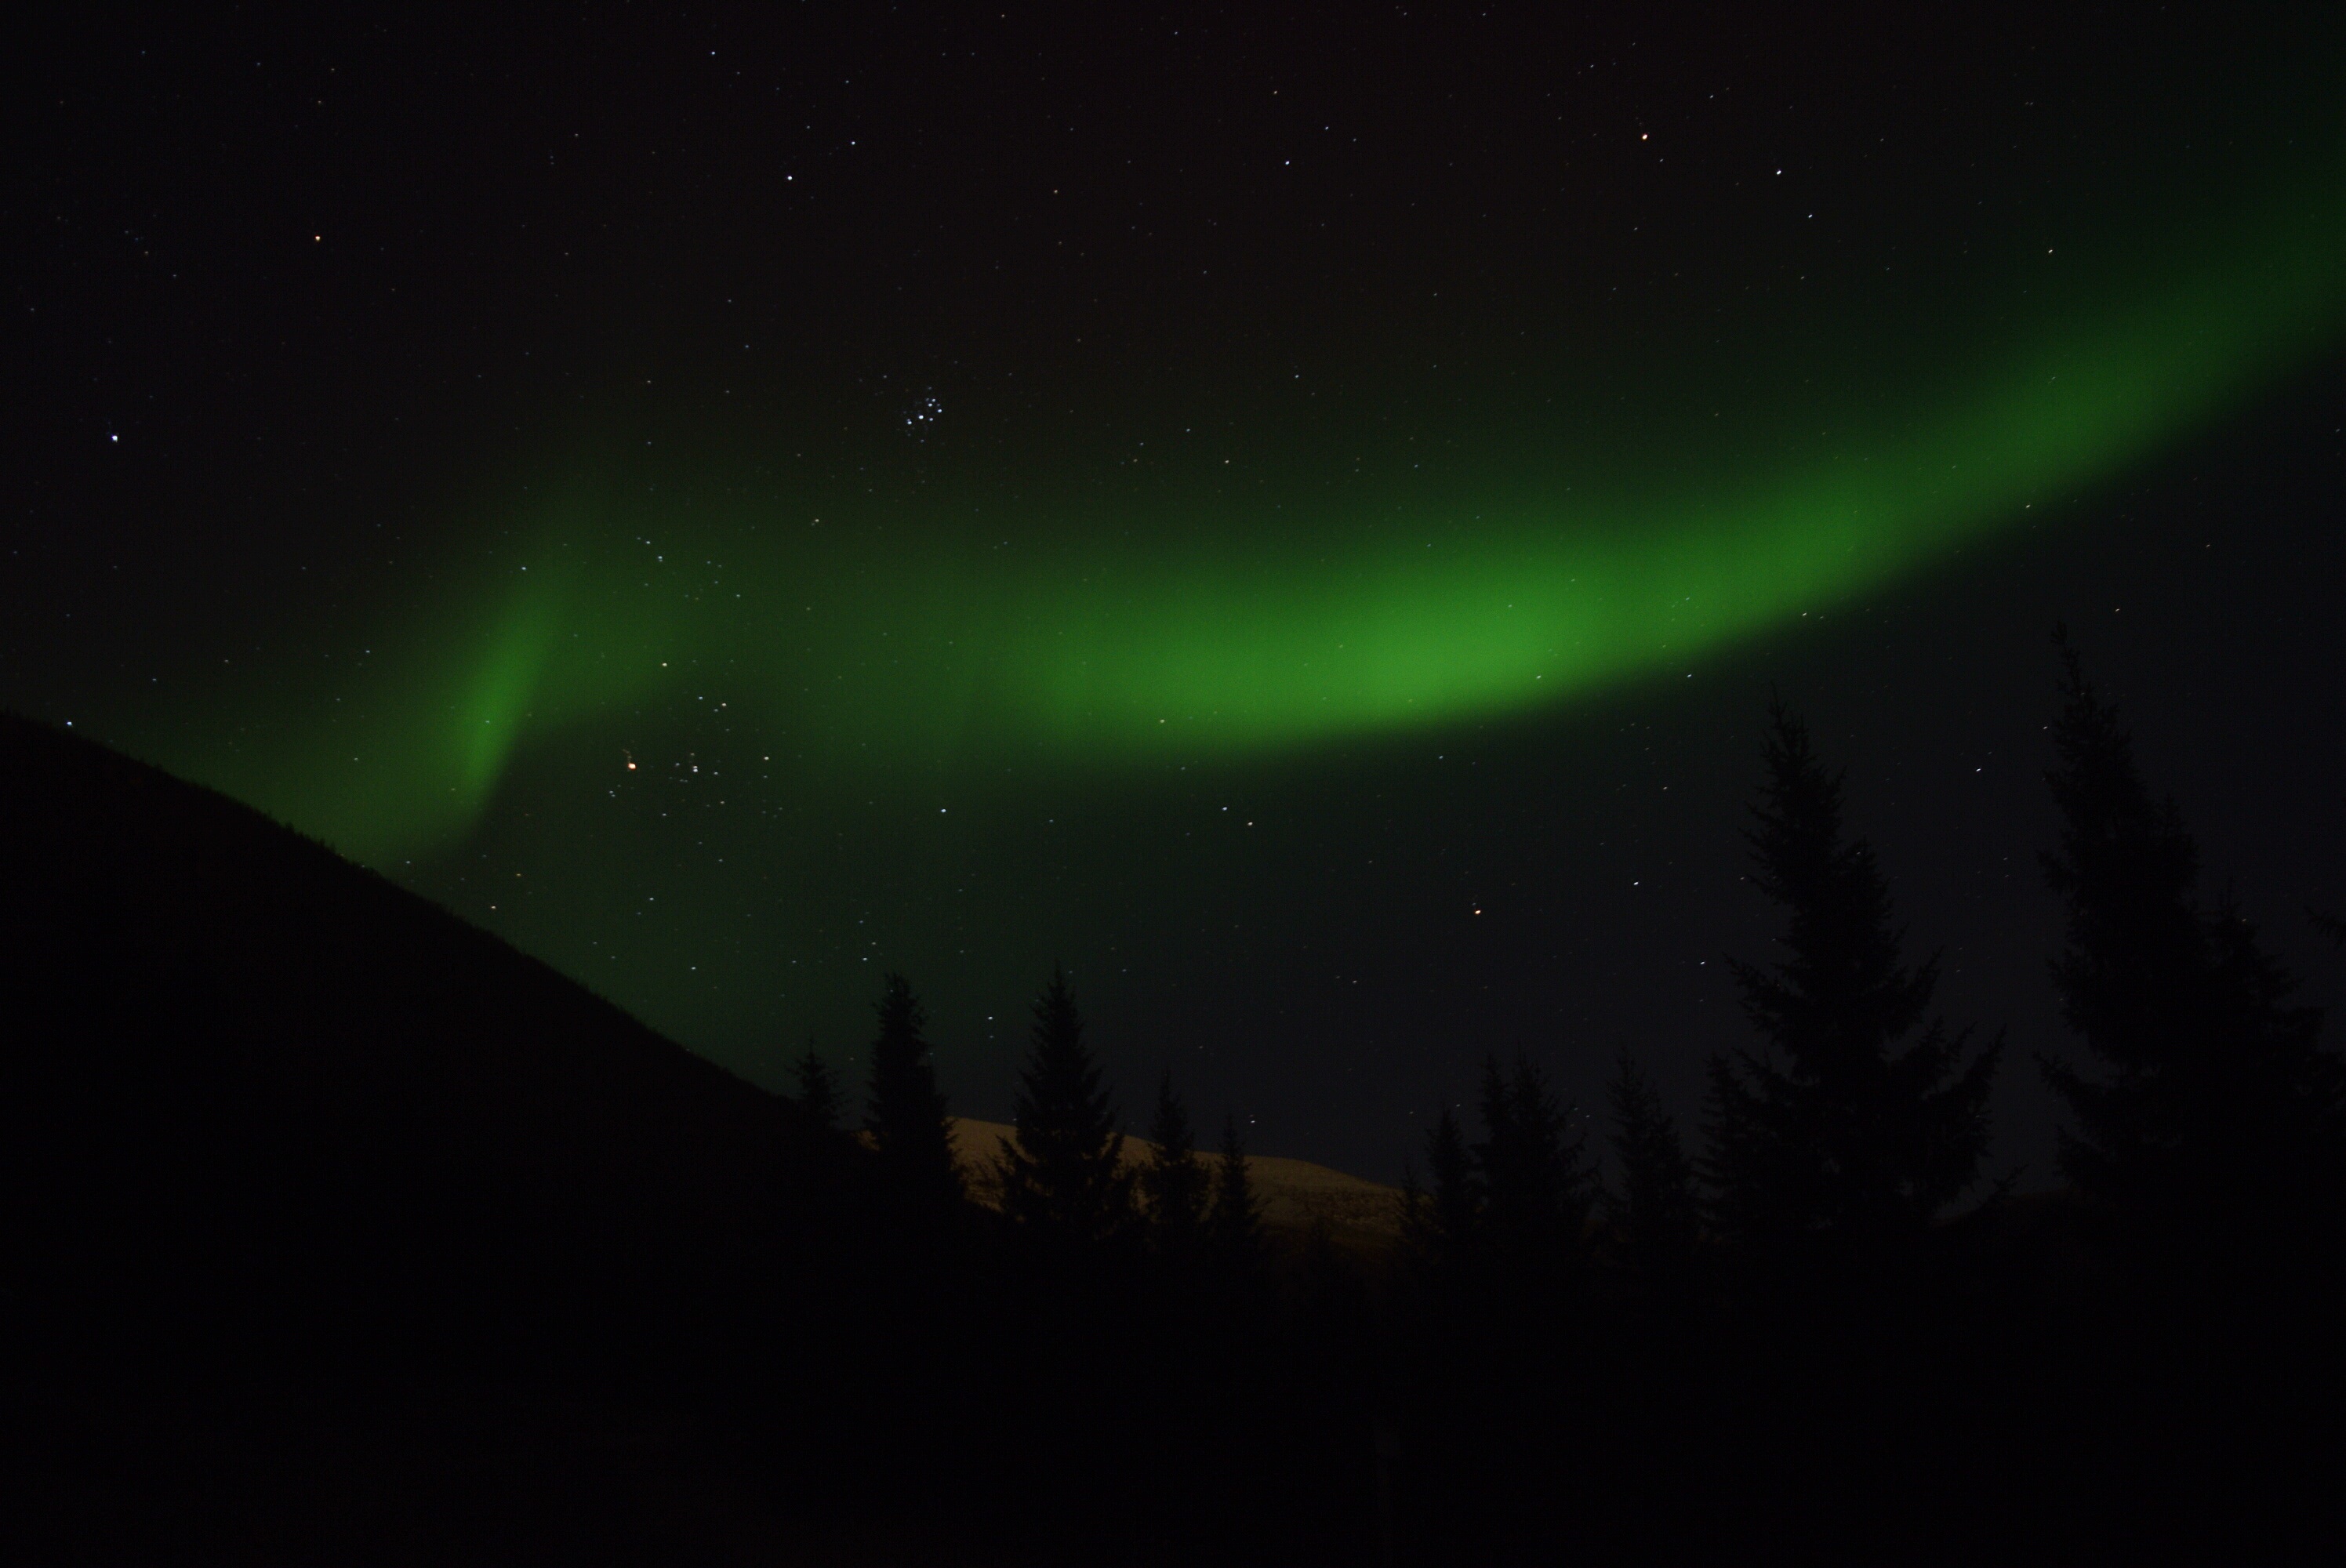
atmosphere, aurora